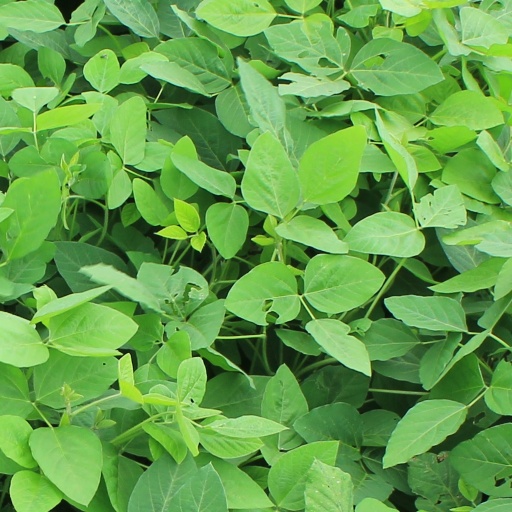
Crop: soybean